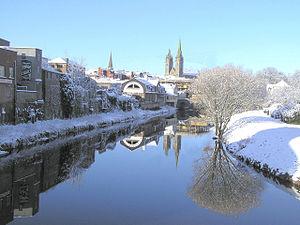
Omagh est la capitale du comté de Tyrone, en Irlande du Nord.